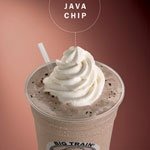
Item Name: Big Train Java Chocolate Chip Blended Ice Coffee - 3.5 lb Bag, Pack of 3
Bullet Point 1: A total of three 3.5 lb bulk bags of Big Train Java chip flavored iced coffee mix
Bullet Point 2: An eye-opening blend of Arabica coffee and rich Java chocolate flavor
Bullet Point 3: Also included is one Big Train storage tub, lid and scoop so keep your opened bag fresh
Bullet Point 4: Product of USA; Big Train is based in Foothill Ranch, California and distributes its drinks to coffee houses and retail outlets throughout the world
Bullet Point 5: We offer free UPS Ground Shipping on this item
Product Description: A delectable blend of award winning coffee sure to satisfy any coffee lover. Enjoy a steaming cup or blended with ice! Made in the USA.
Value: 168.0
Unit: Oz

Price: 29.27